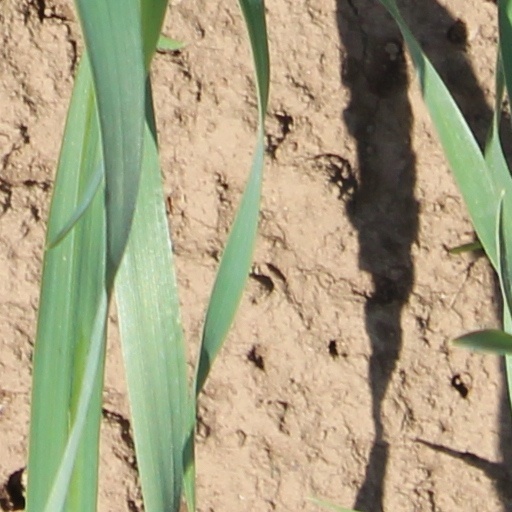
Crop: wheat